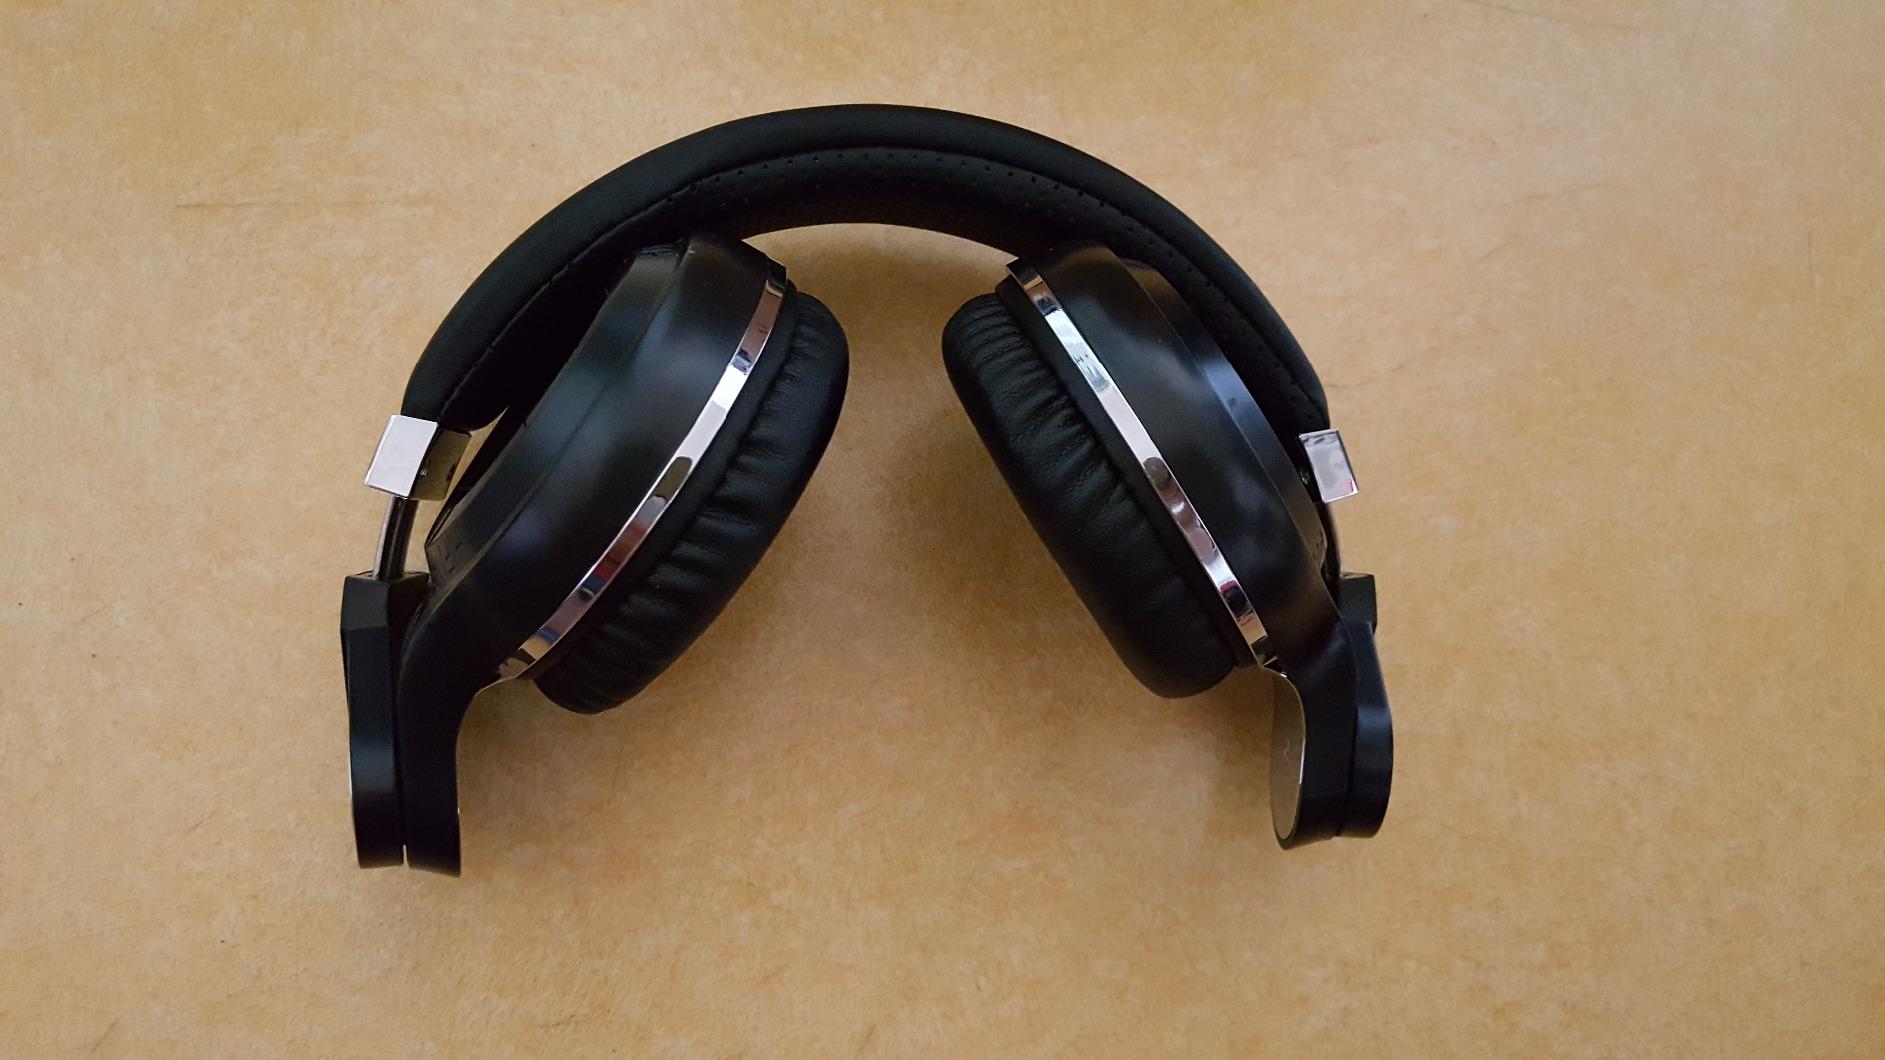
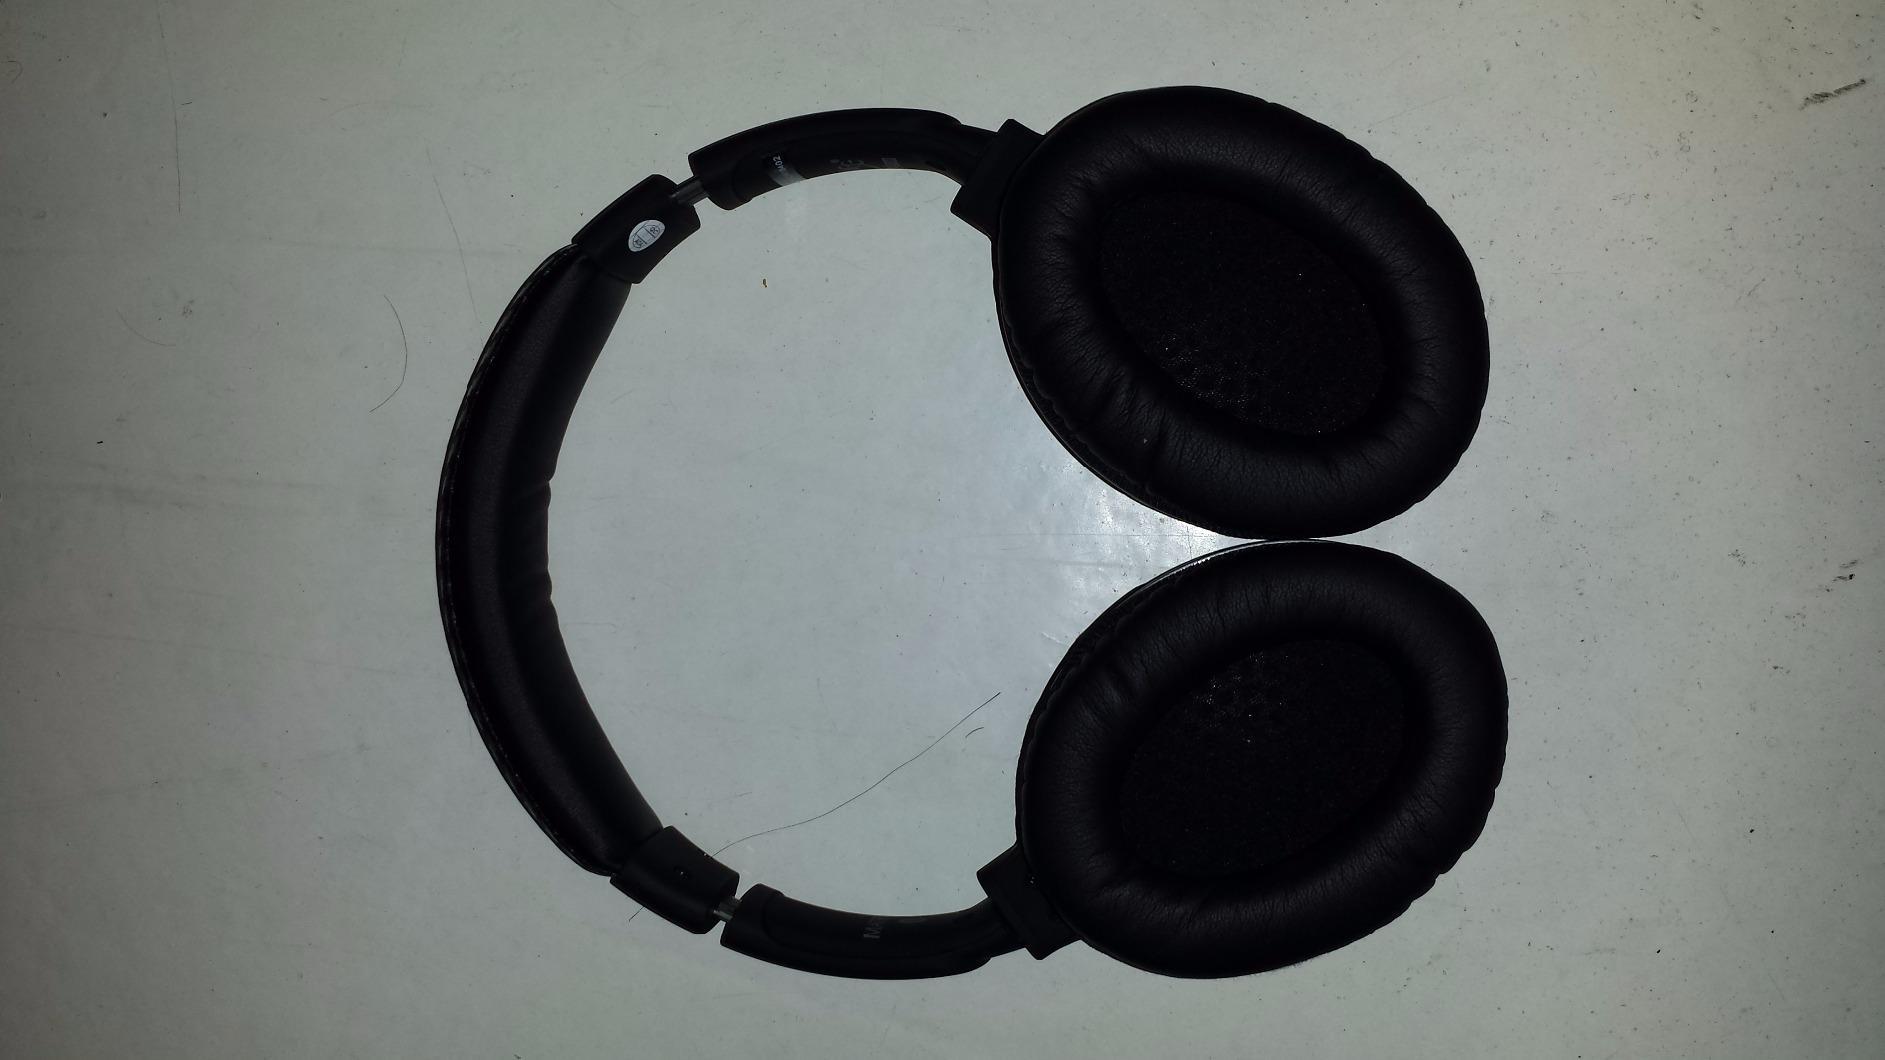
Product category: headphones
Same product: no